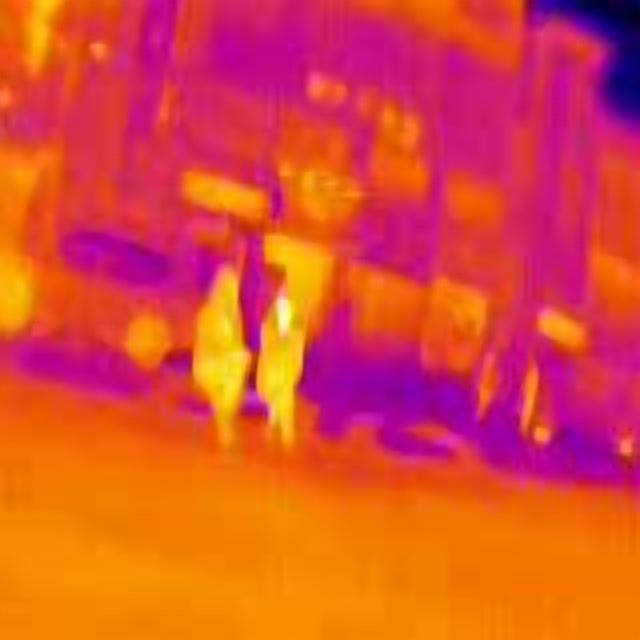
Detected objects:
label: person
label: person
label: person
label: person